Cosmatesque

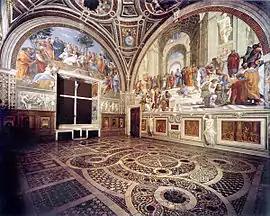
The Stanza della Segnatura.

Cosmatesque work is also known as opus alexandrinum. Definitions of this term, and the distinction between it and "opus sectile", vary somewhat. Some restrict "opus alexandrinum" to the typical large designs, especially for floors, using white guilloche patterns filled in with roundels and bands in coloured designs using small pieces. Others include any geometric design including large pieces, as in the picture from Spoleto (right side) below, whereas "opus sectile" also includes figurative designs made in the same technique.